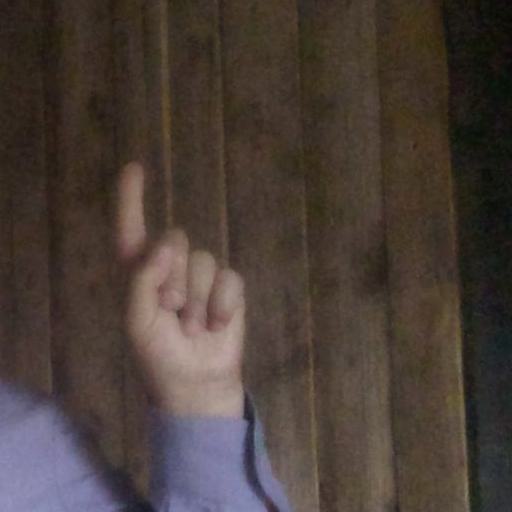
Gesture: one